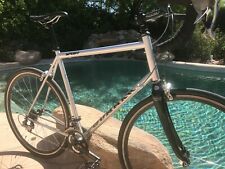
Vehicle type: Bikes